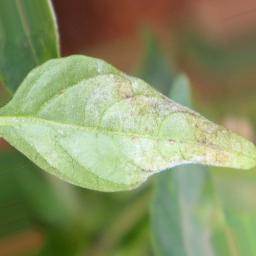
Label: powdery mildew